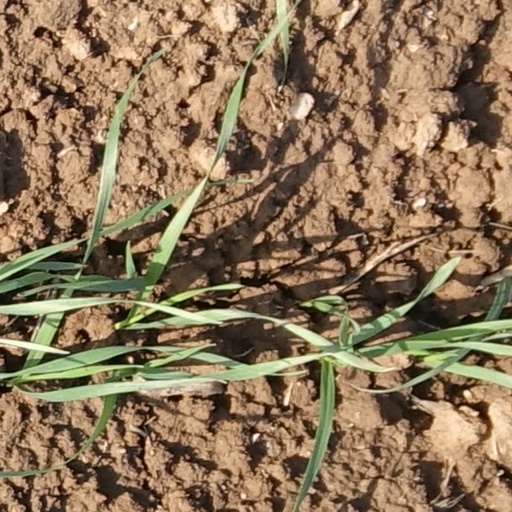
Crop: wheat